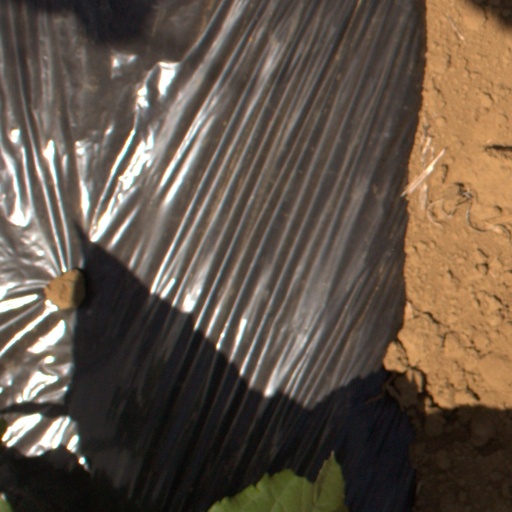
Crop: Jerusalem artichoke